Elizabeth Hirsh Fleisher

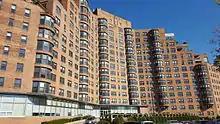
Parkway House

She partnered with Gabriel Roth in 1941 to establish Roth & Fleisher, and they worked together until she retired in 1958. They built factories, theaters, apartment buildings and automobile showrooms. She is known for designing the Parkway House in Philadelphia.